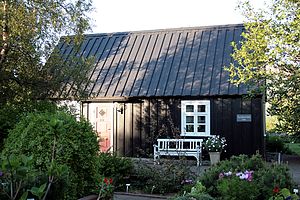
Akureyri Botanisk Have / Galleri
Akureyri Botanisk Have eller Lystigarður Akureyrar er en botanisk have, der ligger i byen Akureyri for enden af fjorden Eyjafjörður på det nordlige Island omkring 50 km syd for polarcirklen. Den er blandt de nordligste botaniske haver i verden.